Mississippi Highway 370

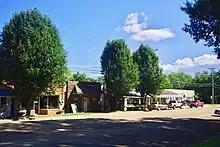
MS 370 in Ashland

MS 370 begins in Benton County in Ashland at a large intersection with MS 5. It heads straight through downtown along Ripley Avenue before leaving Ashland and winding its way east through wooded hilly terrain for several miles to cross into Tippah County. The highway now enters farmland for a few miles before entering Falkner, where it comes to an end at an intersection with MS 15 just south of downtown.